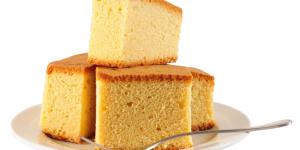
torta clasica de vainilla